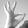
ASL letter: F